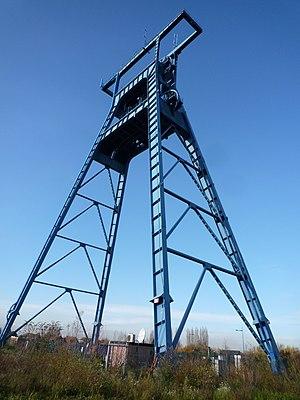
Puits n° 9 de la Compagnie des mines de l'Escarpelle à Roost-Warendin, Nord, Nord-Pas-de-Calais, France.
La Compagnie des mines de l'Escarpelle est une compagnie minière qui a exploité la houille à Roost-Warendin, Leforest, Pont-de-la-Deûle, Dorignies, Courcelles-les-Lens et Auby dans le Bassin minier du Nord-Pas-de-Calais, à cheval dans le département du Nord et du Pas-de-Calais. M. Soyez établit un sondage le 13 juin 1846 dans le hameau de l'Escarpelle à Roost-Warendin, dans le but de découvrir la houille au-delà de la concession d'Aniche. Le sondage étant un succès, une société est fondée le 4 février 1847, elle effectue sa demande en concession le 19 juin et commence le fonçage de sa première fosse la même année à Roost-Warendin.